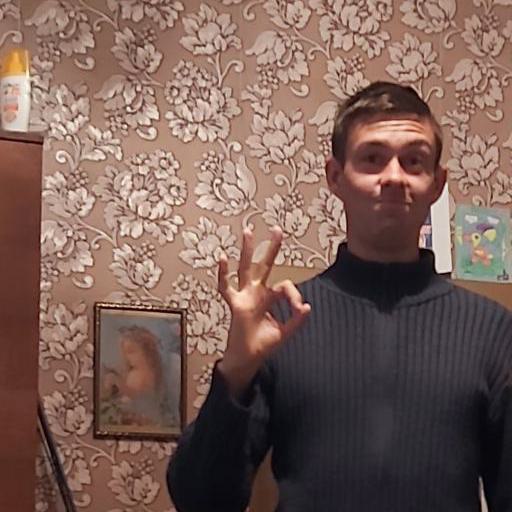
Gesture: ok